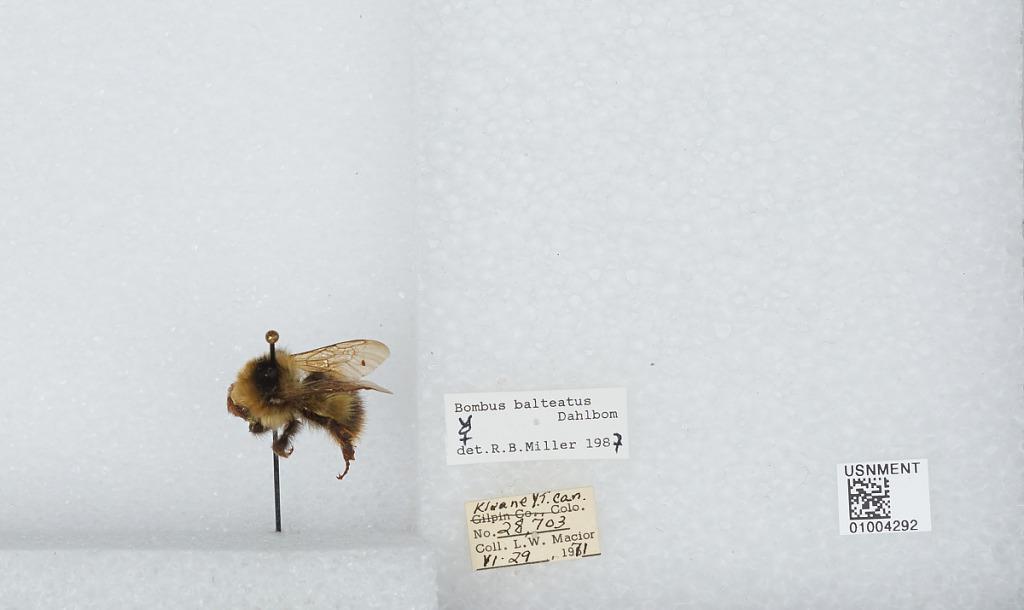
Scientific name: Bombus (Alpinobombus) balteatus Dahlbom
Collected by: L. Macior
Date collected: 1971-6-29
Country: Canada
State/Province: Yukon Territory
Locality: Kluane
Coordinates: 60.75, -139.5
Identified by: Miller, R. B.